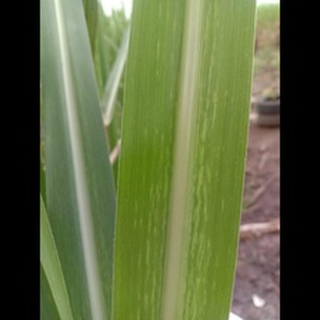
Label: sugarcane_mosaic